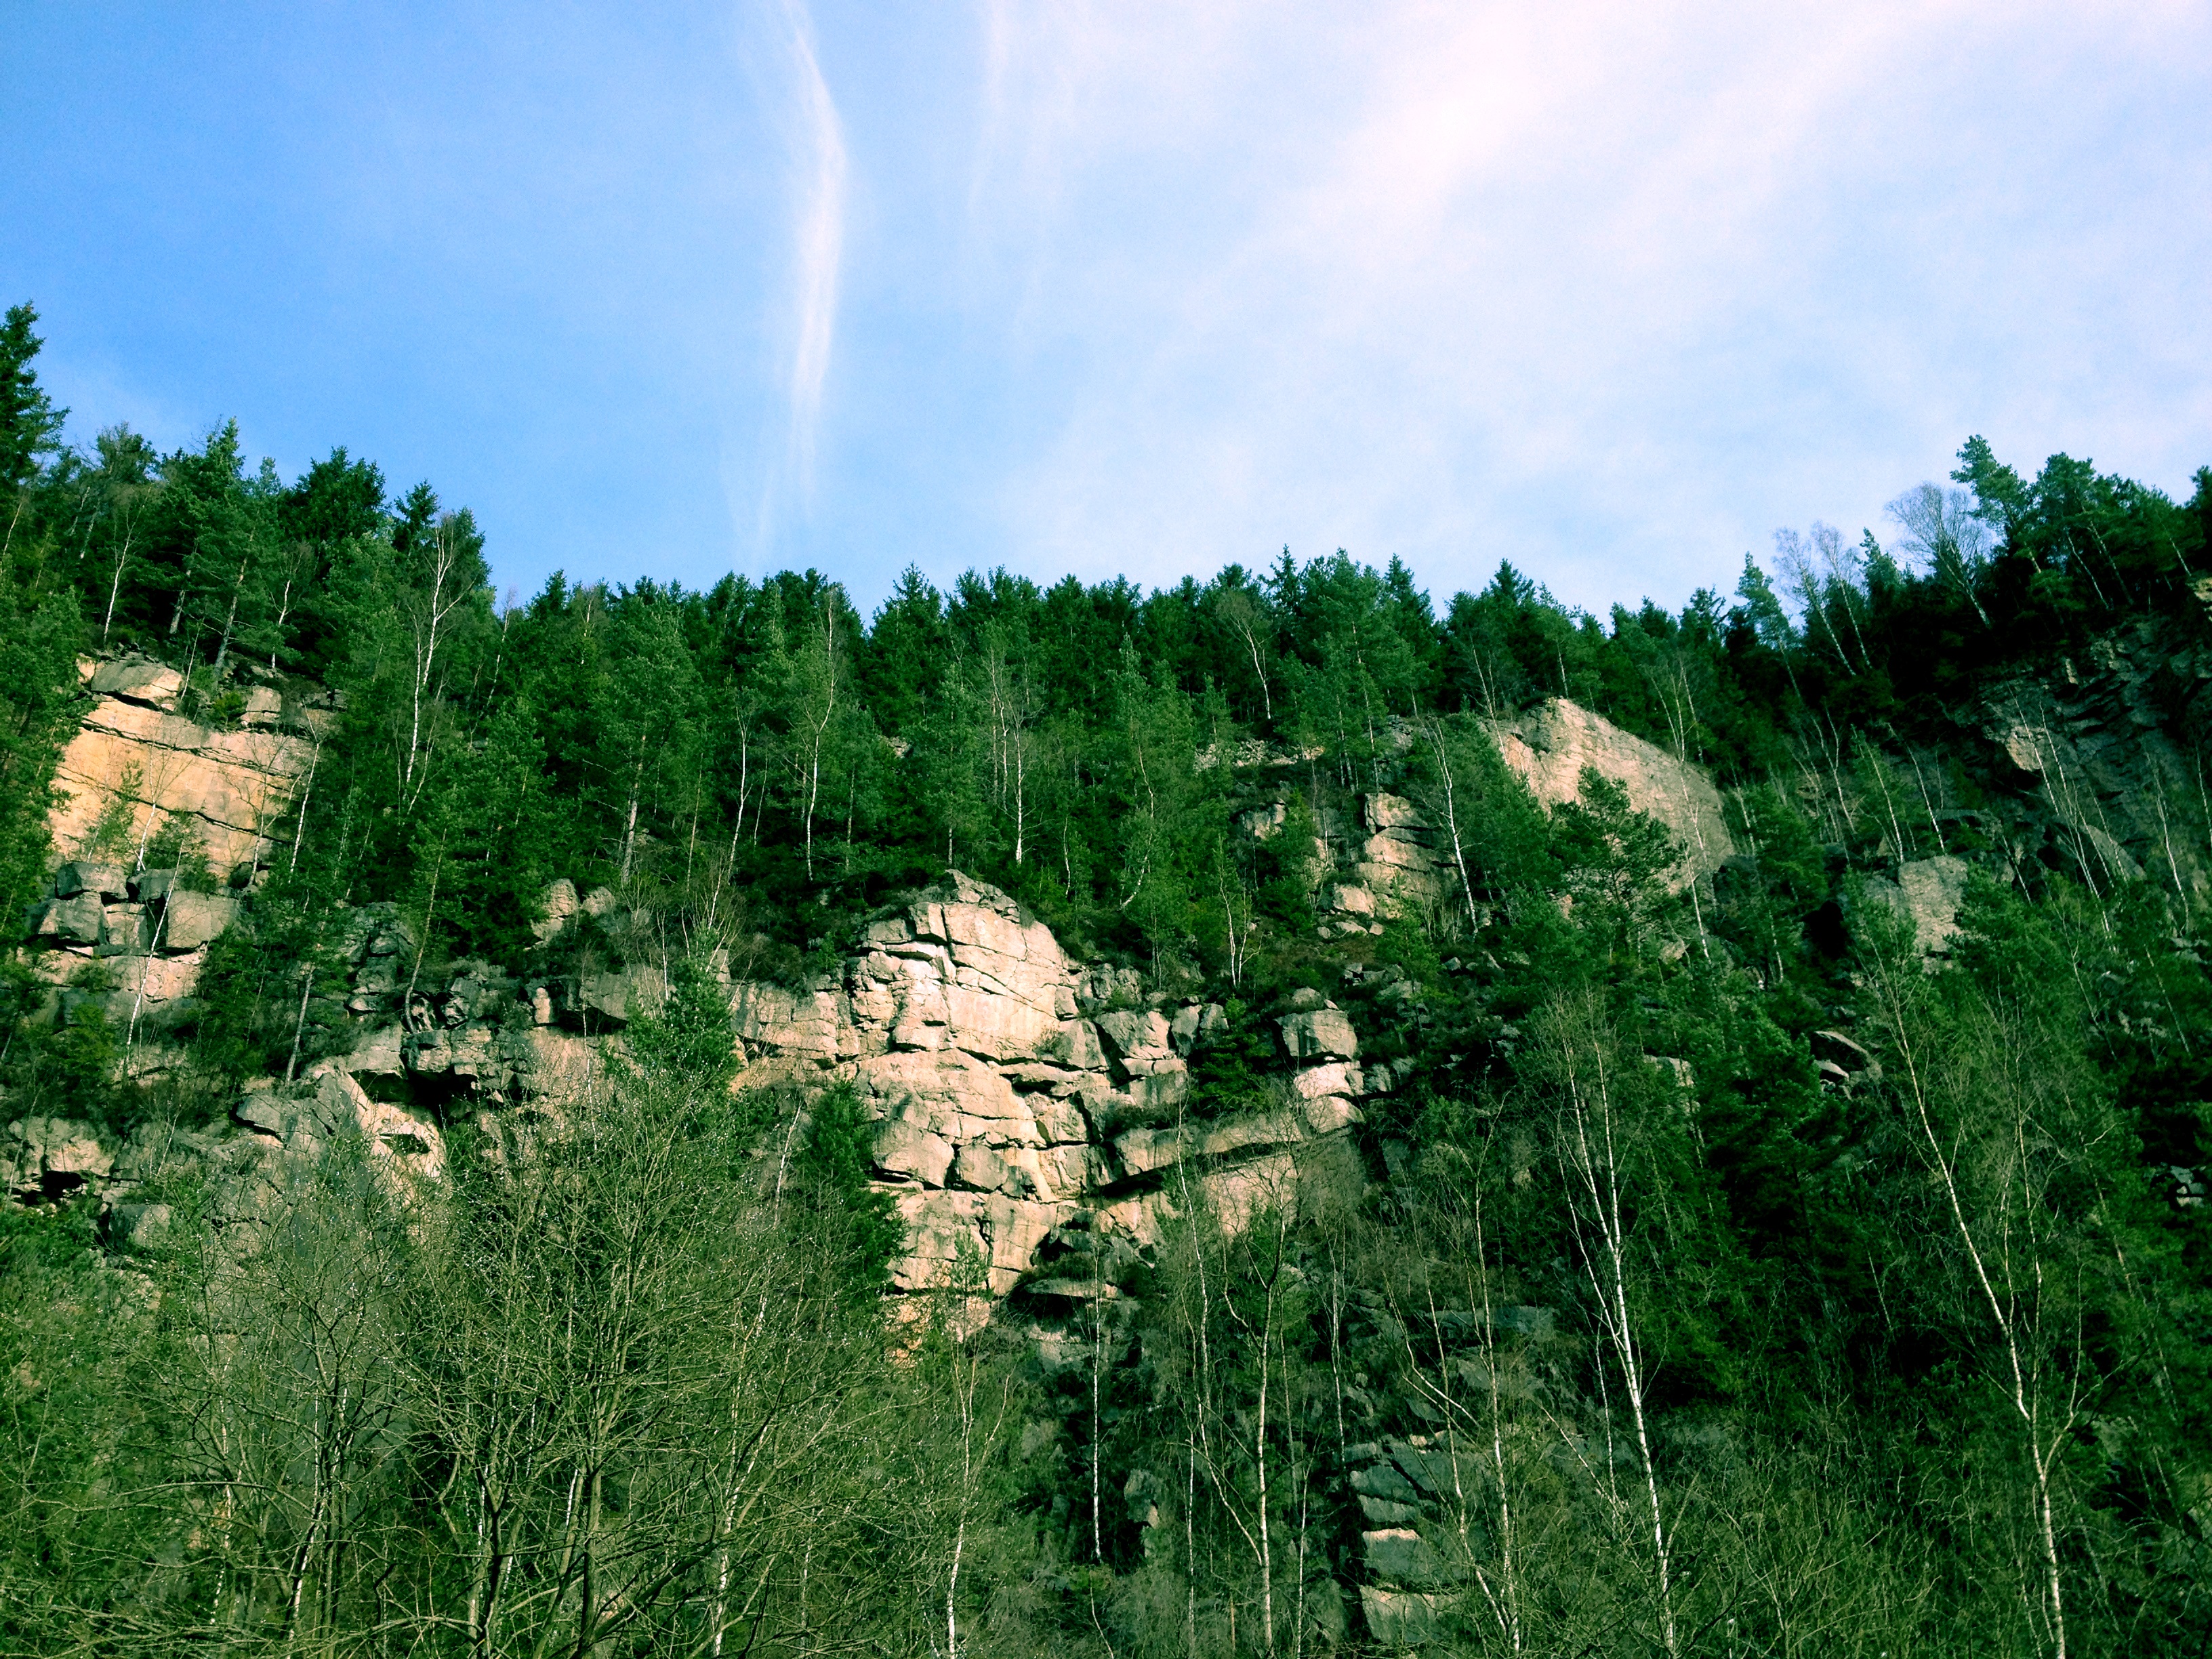
landscape, tree, nature, forest, grass, wilderness, mountain, sky, sun, field, meadow, hill, flower, mountain range, stone, summer, cliff, green, jungle, soil, terrain, trees, rocks, vegetation, vertical, habitat, ecosystem, rural area, biome, natural environment, mountainous landforms